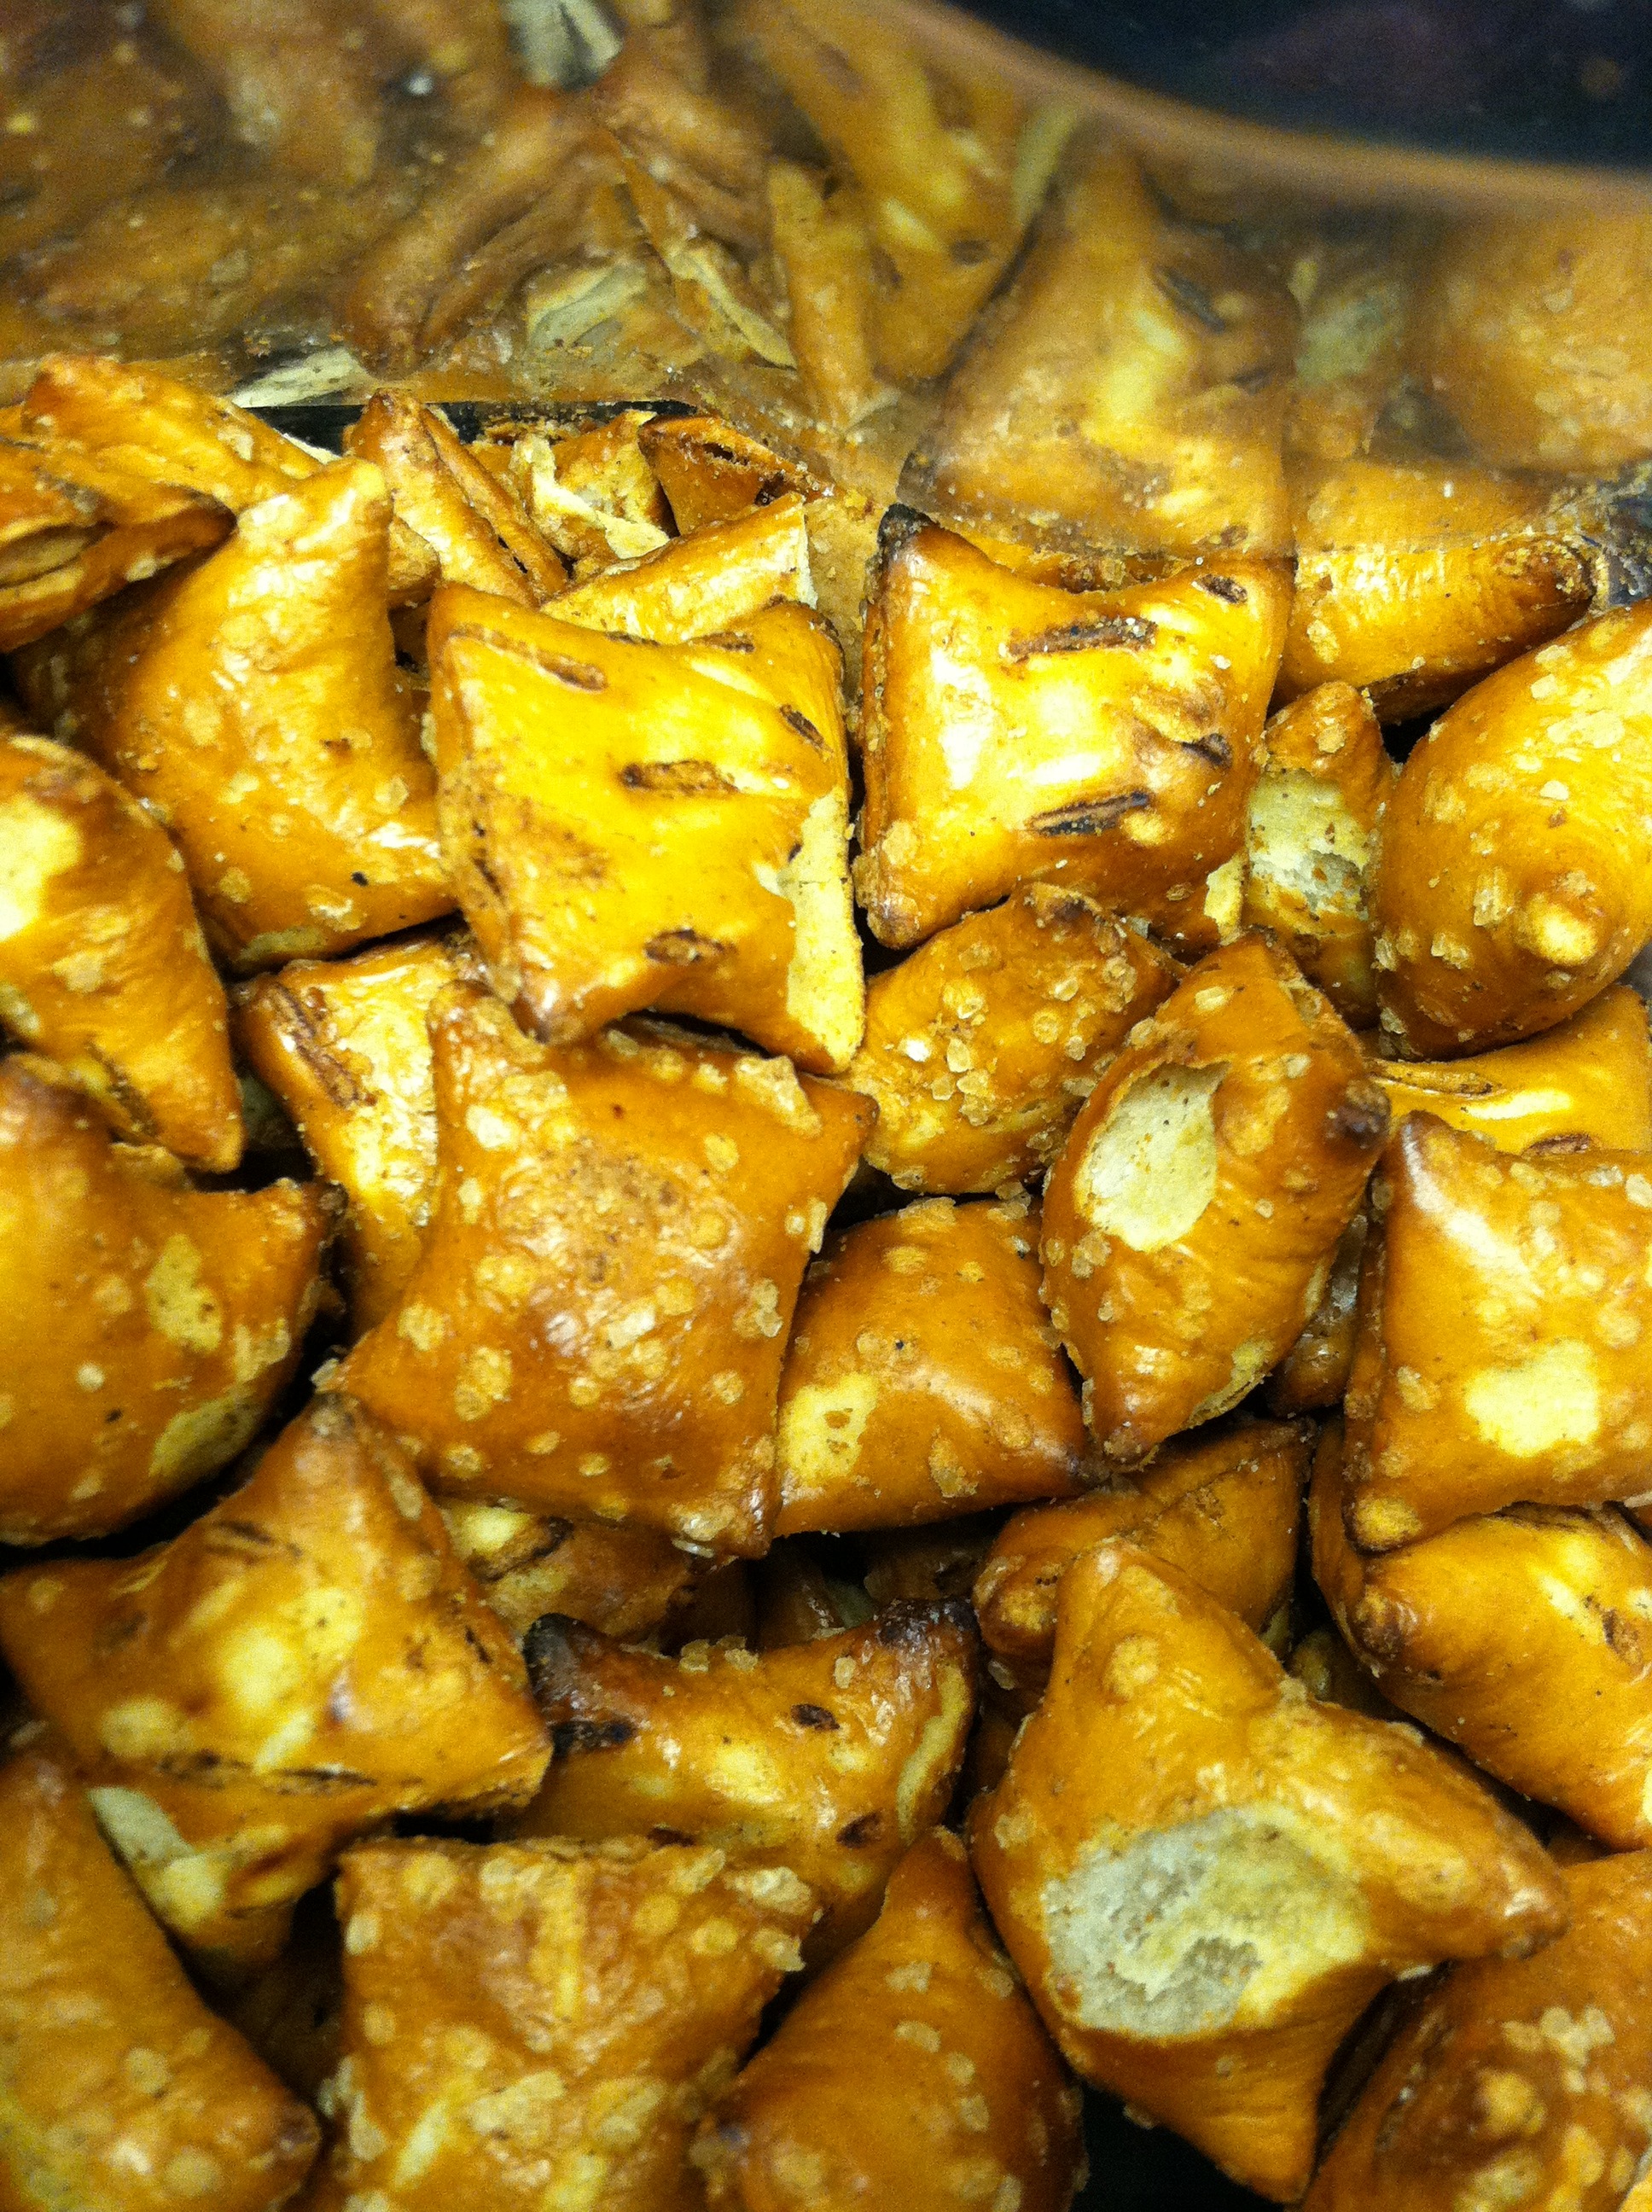
dish, food, produce, vegetable, snack, meat, cuisine, bread, bakery, baked, salty, tasty, snacks, vegetarian food, pretzel, pretzels, curry, salted